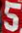
Number: 5